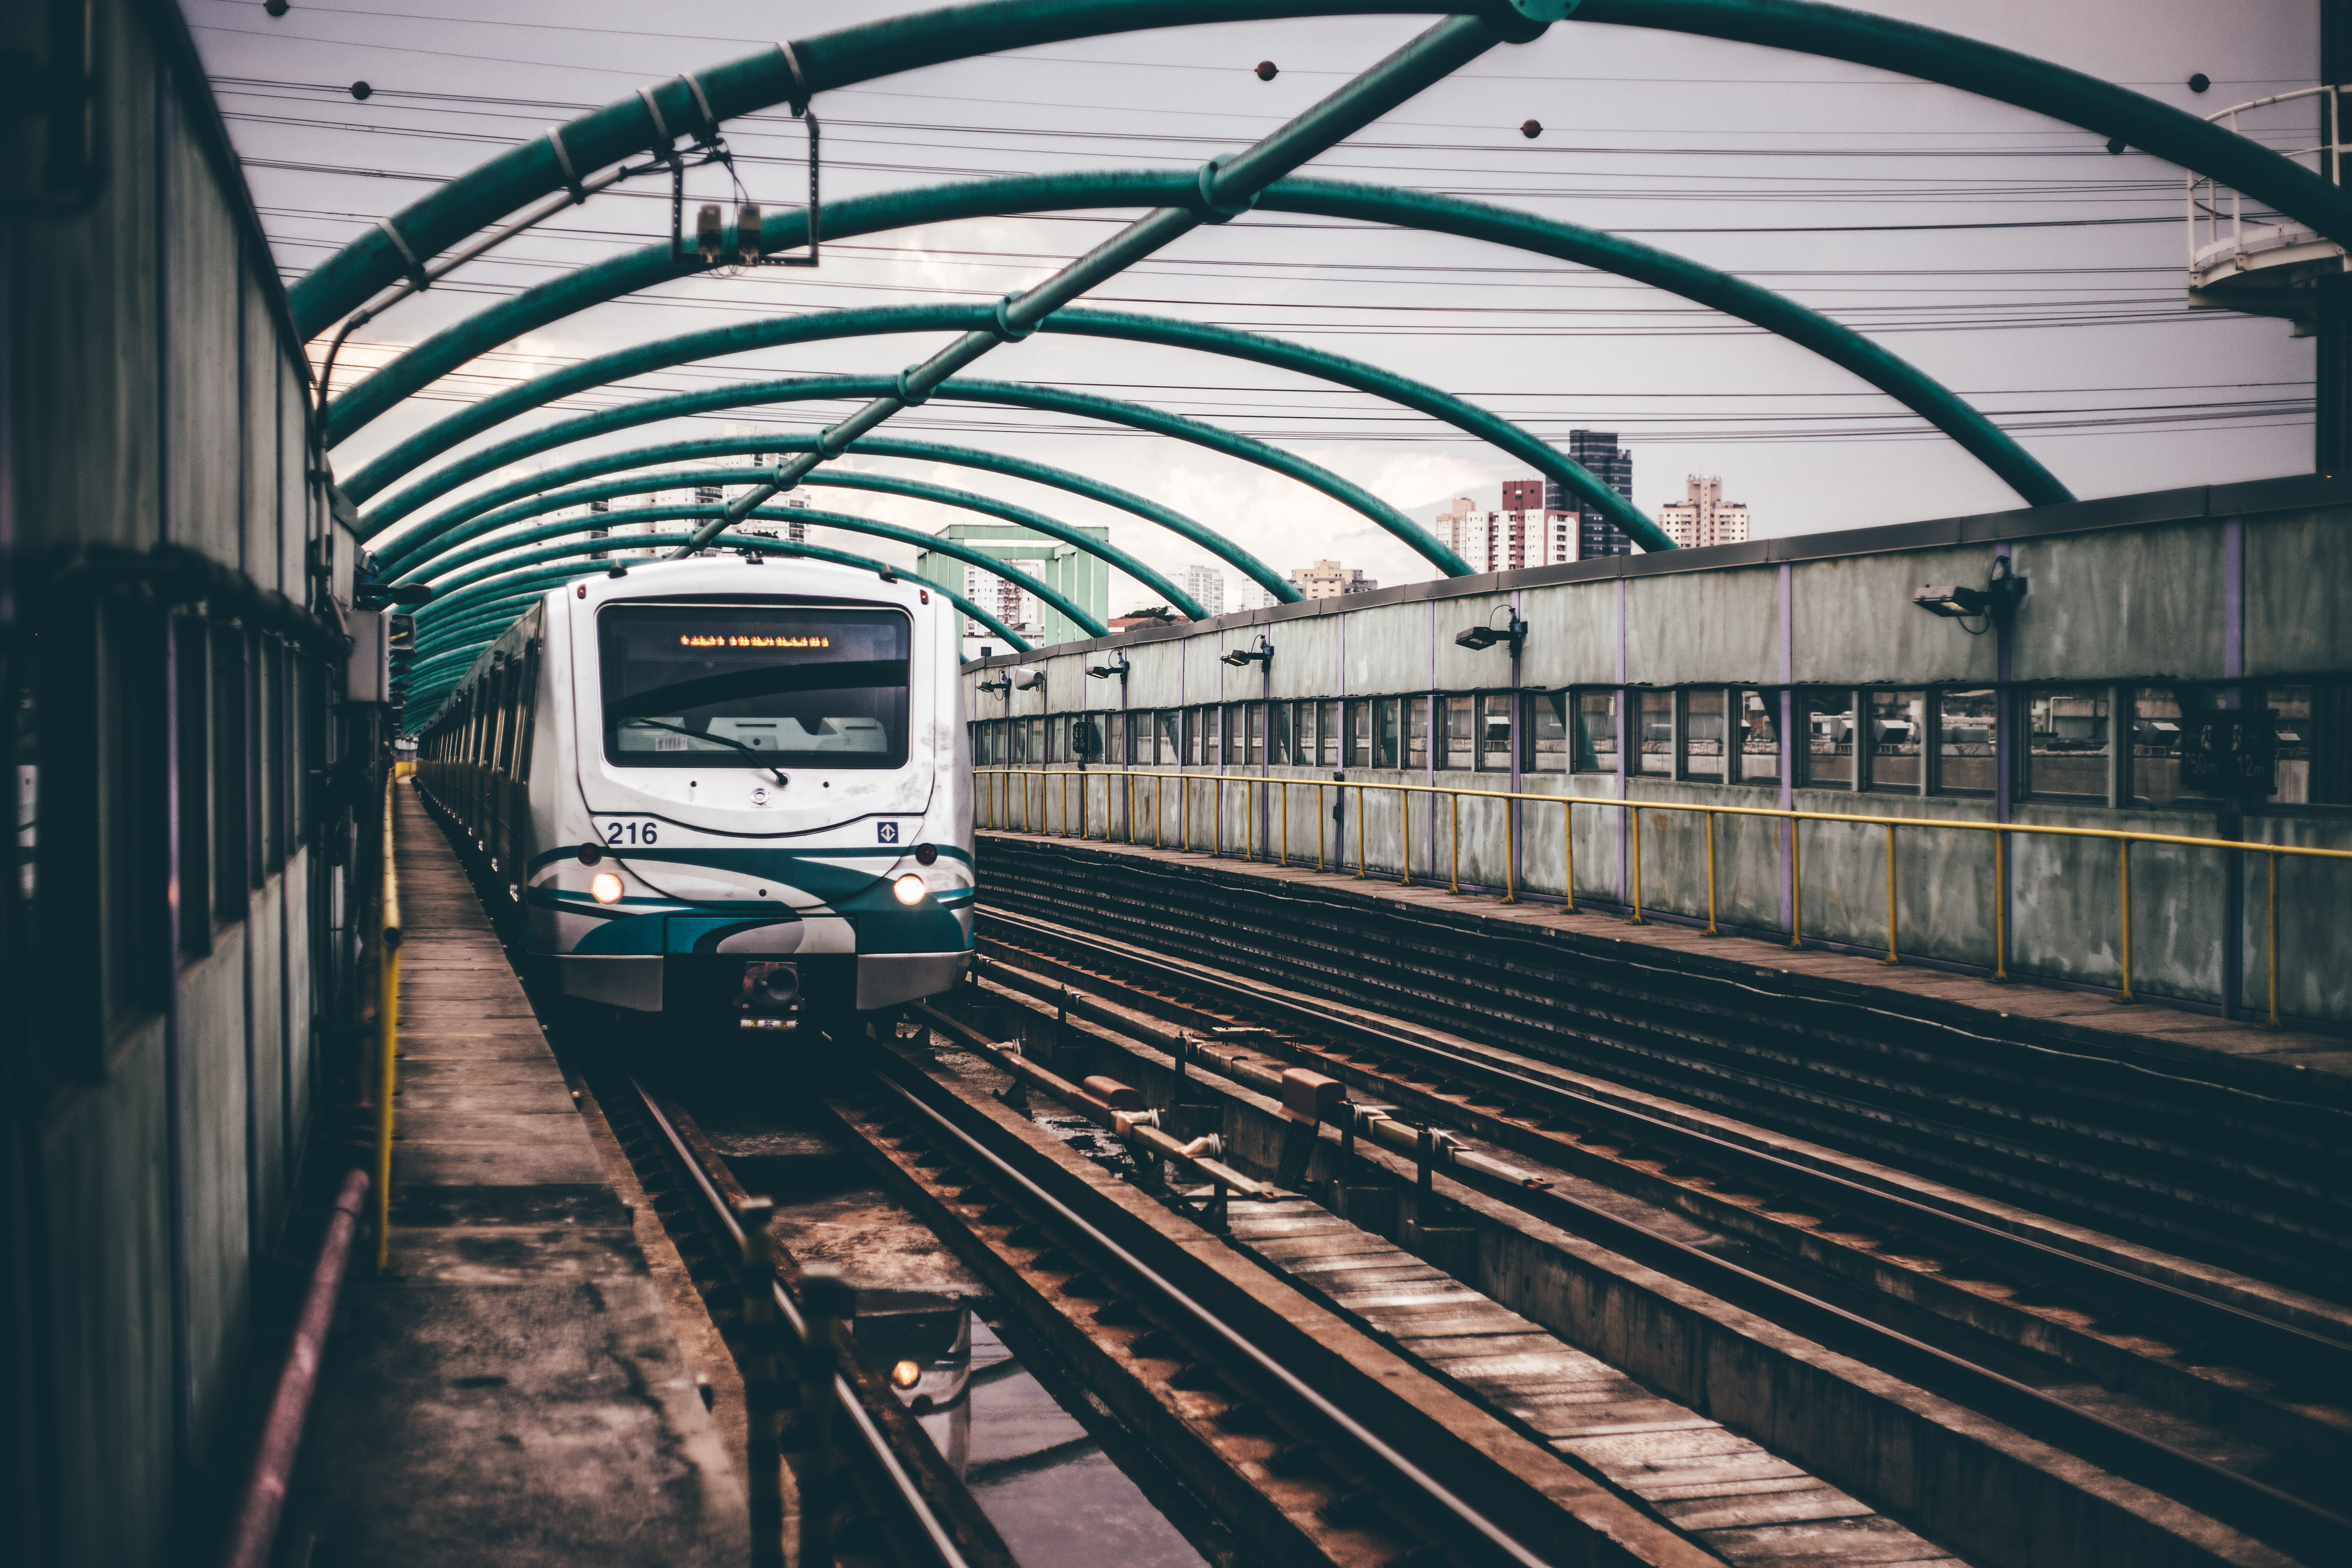
track, railway, train, transport, line, vehicle, train station, platform, electricity, lane, public transportation, public transport, metro station, rail transport, railtrack, urban area, rolling stock, metropolitan area, rapid transit